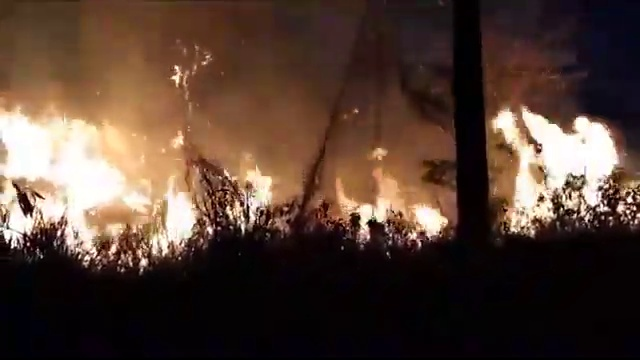
Fire: yes
Smoke: yes